Natalie Corless

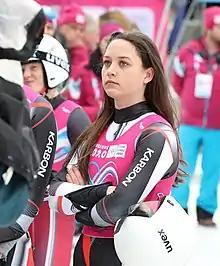
Corless at the 2020 Winter Youth Olympics

At the age of 16 in December 2019, Natalie Corless, along with Caitlin Nash, became the first women ever to compete in a FIL World Cup doubles race. They finished in 22nd place out of 23 sleds (the last sled crashed out). A month later the pair would go onto compete at the first ever girls' doubles event at the Winter Youth Olympics, winning silver.